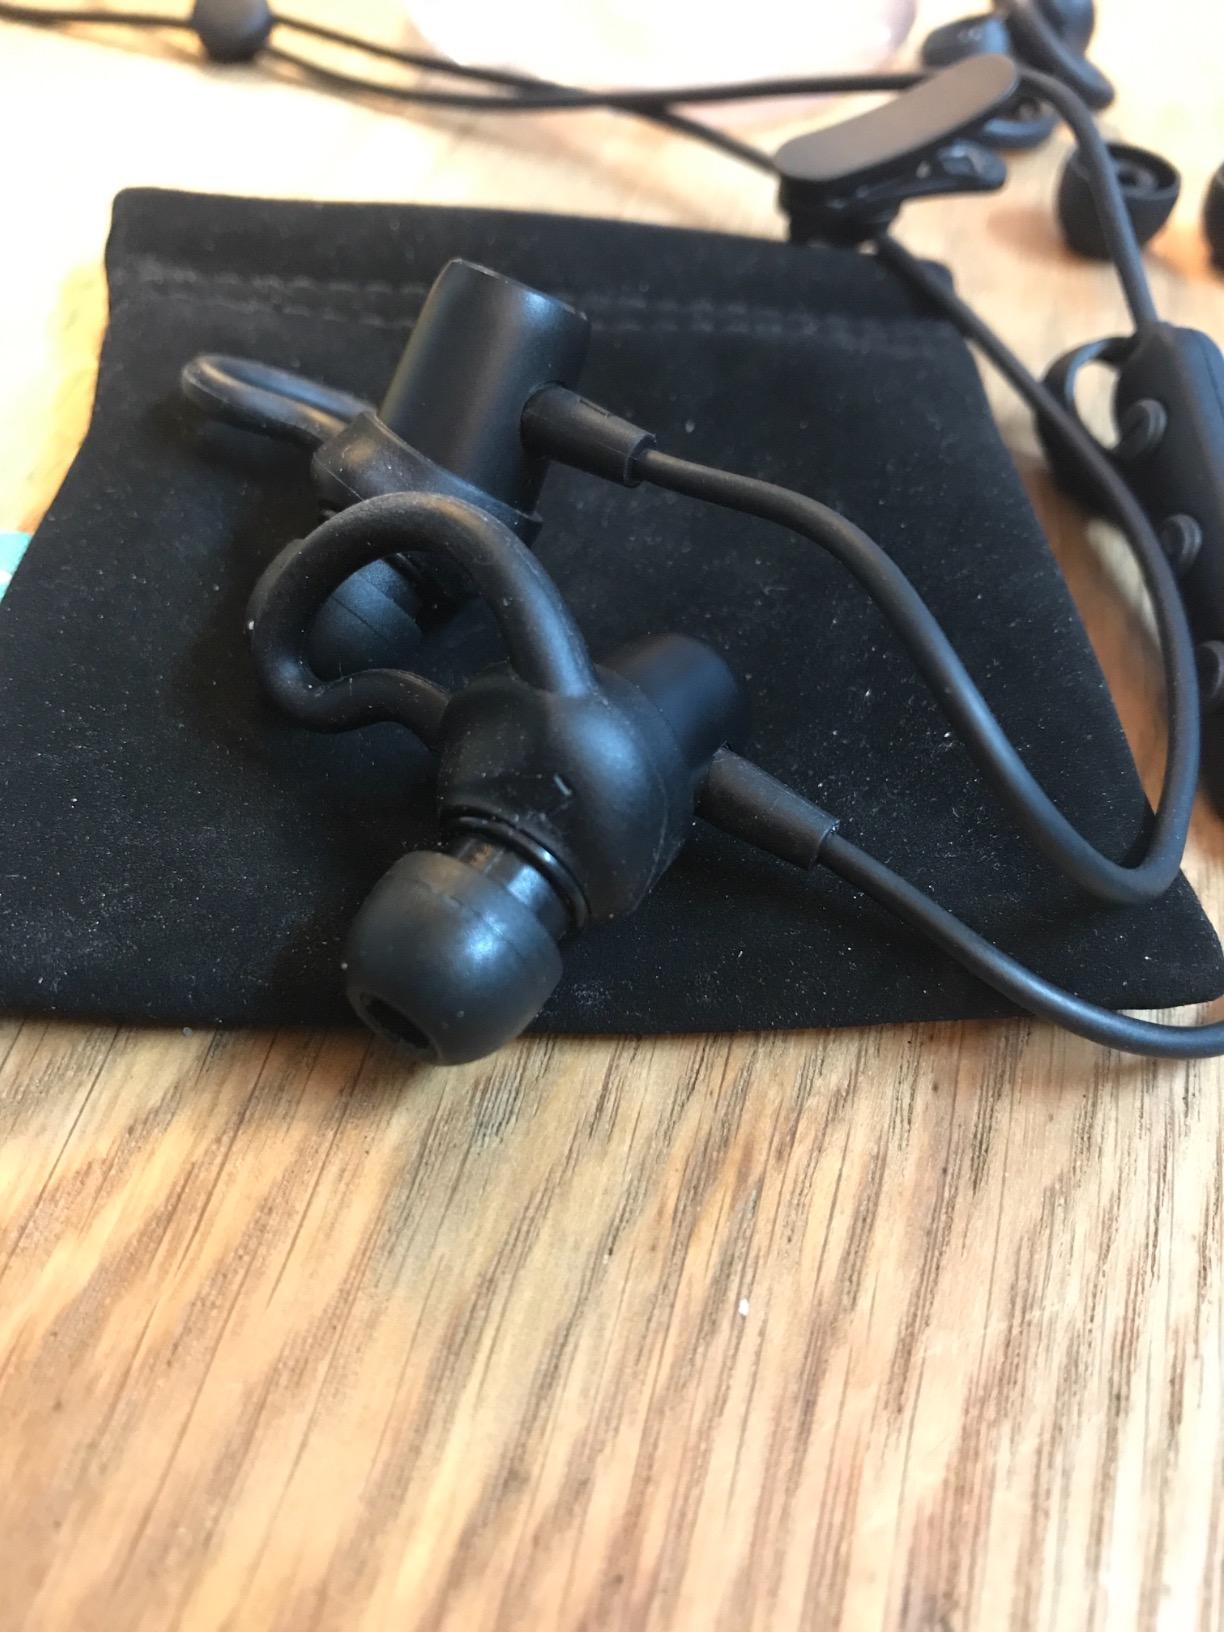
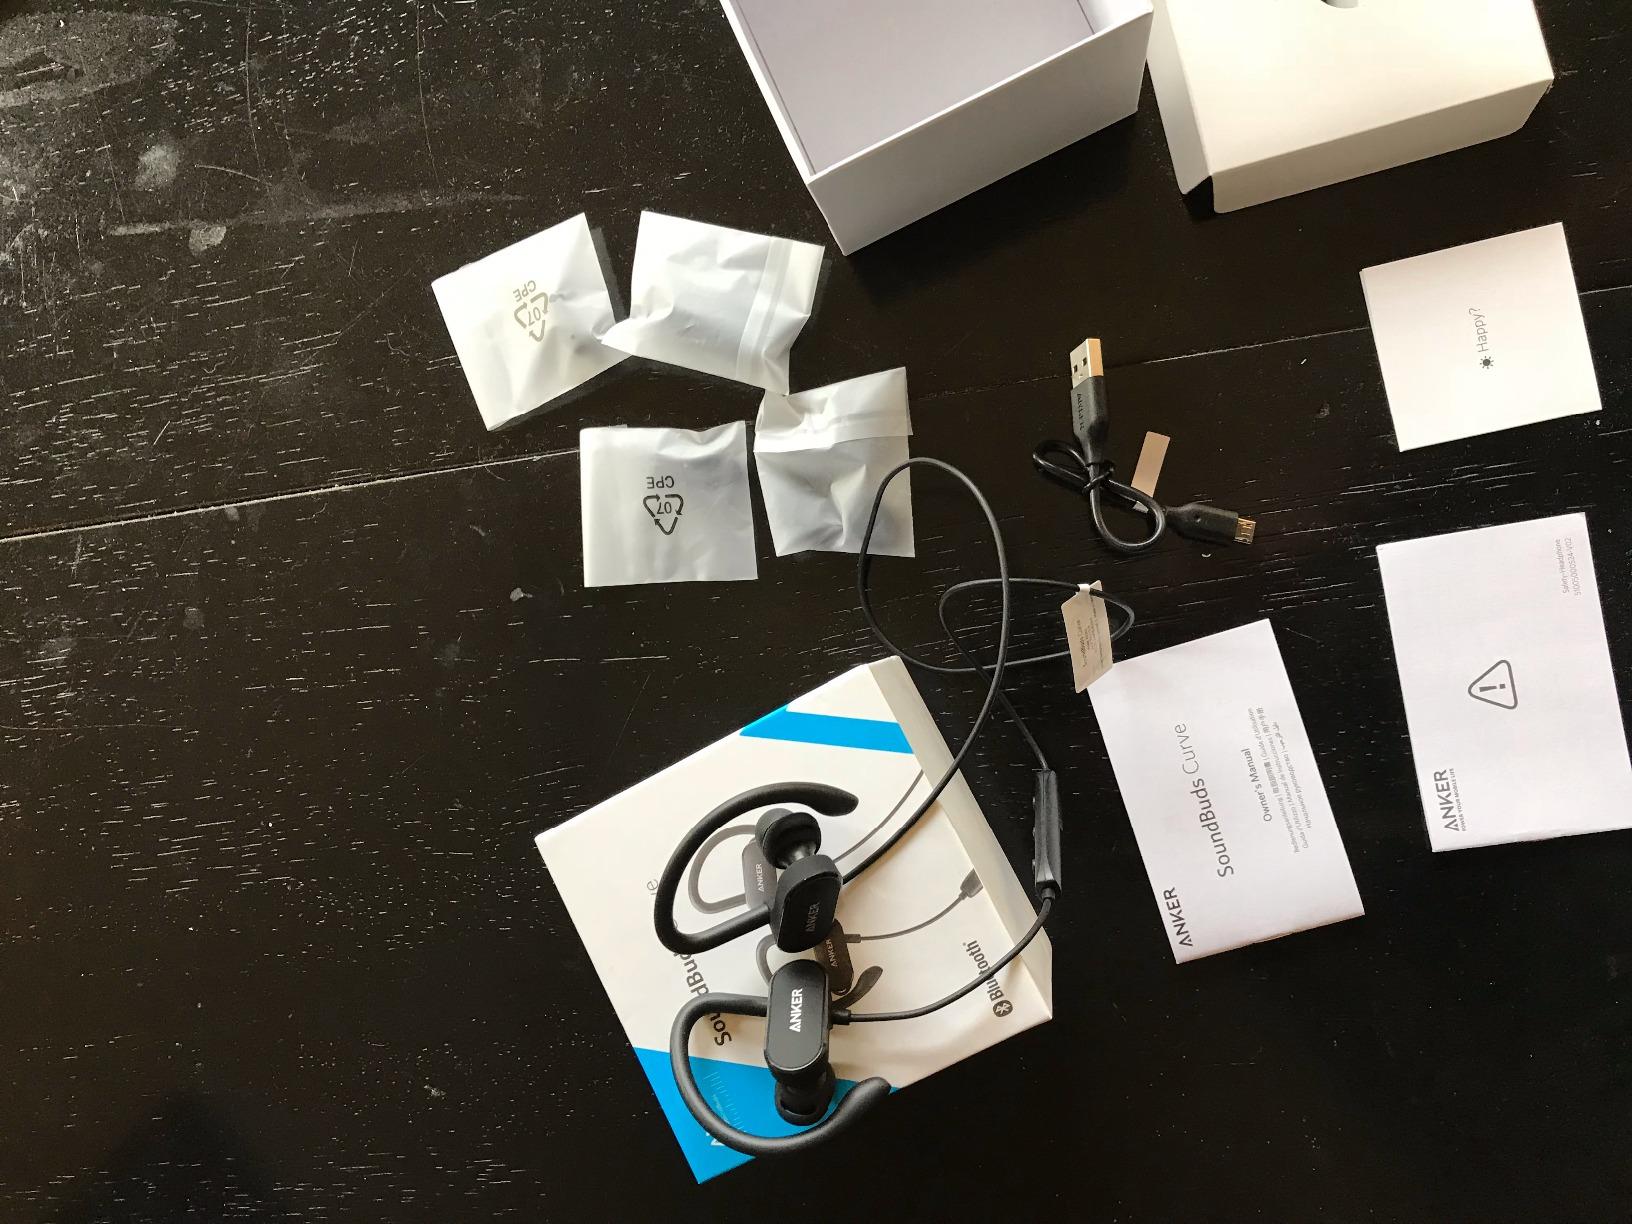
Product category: headphones
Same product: no